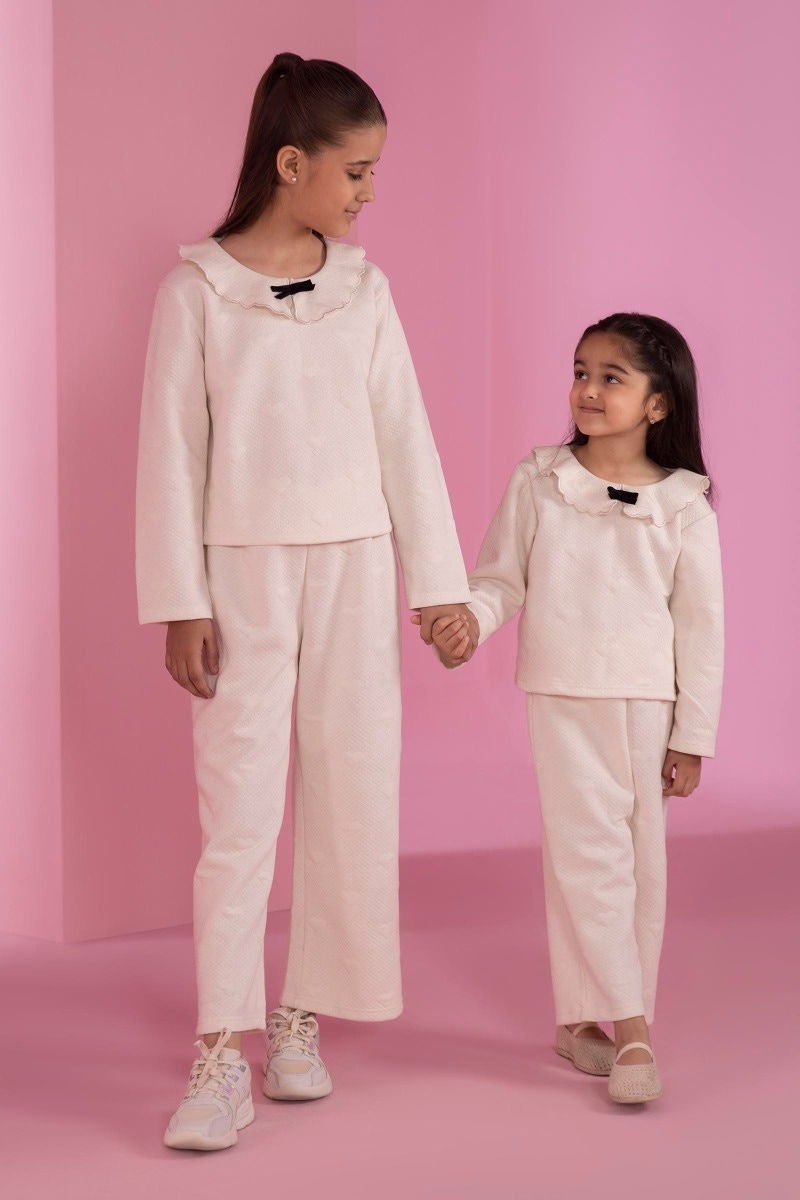
ivory white ruffle neck pajamas